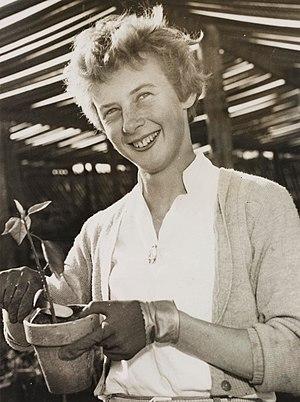
Elizabeth Alise Cuthbert, dite Betty Cuthbert, née le 20 avril 1938 à Sydney en Nouvelle-Galles du Sud et morte le 6 août 2017 à Mandurah, est une athlète australienne, quadruple championne olympique.